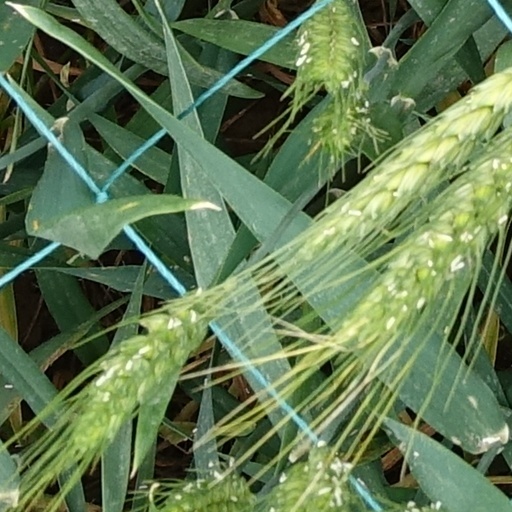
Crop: wheat